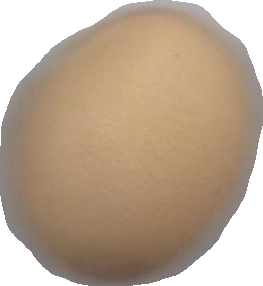
Variety: Grobogan